Maria Martínez (singer)

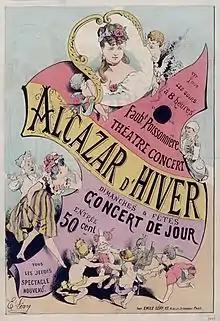
Poster for an 1875 performance at the Alcazar d'Hiver

Martínez resided in France around 1858–1863. The French writer Théophile Gautier corresponded with Martínez while she was in Paris earlier in 1850, marveling at "La Malibran" and recommending her to various theaters and operas. Between 1856 and 1859 Félix Nadar took a series of studio photographs of "Maria l'Antillaise", thought to be of Maria Martínez. She continued to struggle financially while performing, and transitioned from performing in operas and theaters to cafes, such as the Alcazar at 10 rue Faubourg Poissonnière. Charles Baudelaire wrote of her in a letter to Apollonie Sabatier, "Did you know that the unfortunate [l'infortunée] Mrs. Martínez was hanging out in the lyrical cafes and that she was singing a few days ago at the Alcazar?" She did not find the success of her earlier performances, and returned to Spain in 1863.